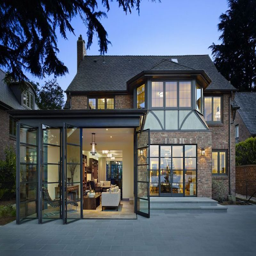
the rear of the house suffered some changes as the building was opened up to the nearby lake